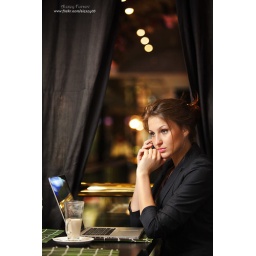
Woman speaking over mobile phone while sitting at cafe. Laptop and some coctail on table